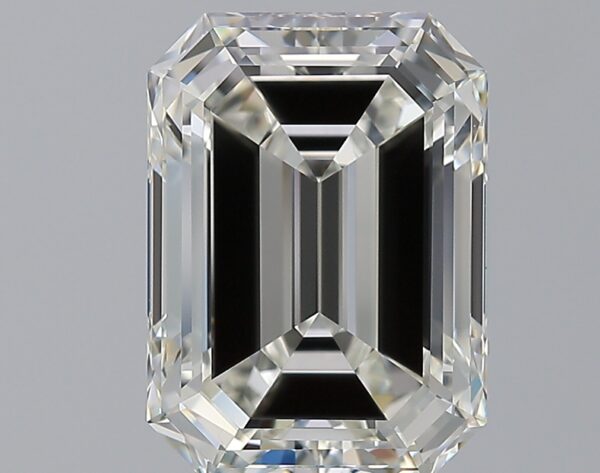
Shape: emerald
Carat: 5.35
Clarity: VVS2
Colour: H
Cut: EX
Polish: EX
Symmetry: EX
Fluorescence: N
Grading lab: GIA
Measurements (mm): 12 x 8.67 x 5.66